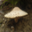
Label: mushroom